Ankeny, Iowa

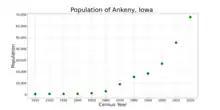
The population of Ankeny, Iowa from US census data

Since the city's first census results in 1910 of 445 inhabitants, Ankeny's population has grown to an estimated 67,887 people in 2020, an increase of 48% from the 45,562 of the 2010 census, which itself was a 68.1% increase from 2000.